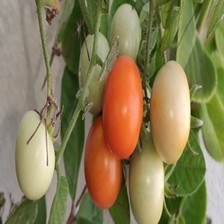
Label: tomato